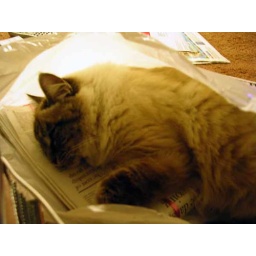
Bring home a bag and she will jump right in :D